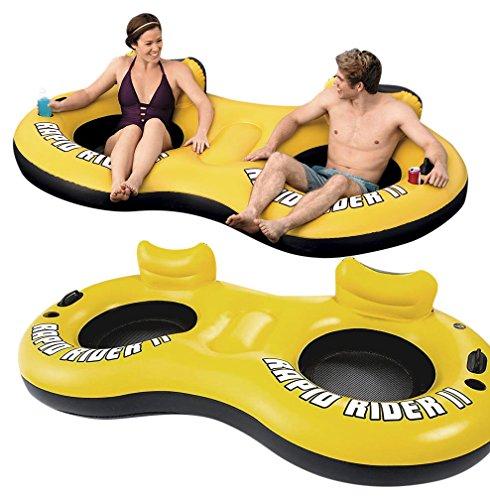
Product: Bestway Rapid Rider II Swimming Pool Float, 2-Pack
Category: Toys & Games | Sports & Outdoor Play | Pools & Water Toys
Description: Heavy-duty material promises long-lasting fun.
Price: $86.29
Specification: ProductDimensions:14x14x20inches|ItemWeight:20.8pounds|ShippingWeight:20.8pounds(Viewshippingratesandpolicies)|DomesticShipping:ItemcanbeshippedwithinU.S.|InternationalShipping:ThisitemcanbeshippedtoselectcountriesoutsideoftheU.S.LearnMore|ASIN:B079GZ5GGF|Itemmodelnumber:43113E-02|Manufacturerrecommendedage:13yearsandup